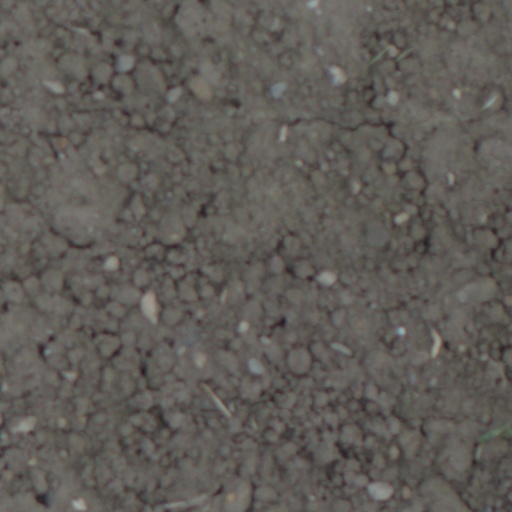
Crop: wheat